Open Your Eyes (1919 film)

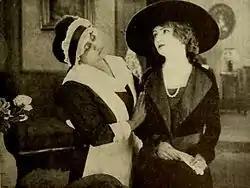
Still with scene from the film.

Open Your Eyes is a 1919 American silent drama film directed by Gilbert P. Hamilton, and starring Faire Binney, Mrs. Joupert, Jack Hopkins, Halbert Brown, Eddie Beryll, Emily Marceau, Viola Allen, Ben Lyon, and Gaston Glass. Intended to warn about venereal disease and shot in The Bronx in 1917, the film was given a general release by Warner Bros. in May 1919. Jack L. Warner, one of the founders of Warner Bros., has a cameo appearance as a World War I soldier.